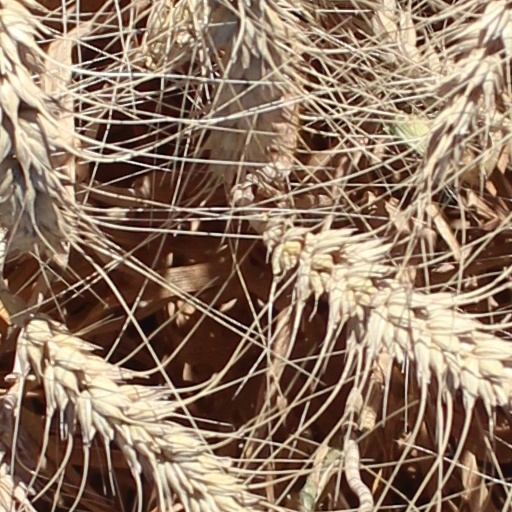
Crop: wheat